Springburn

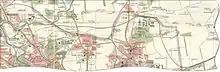
Map of North Glasgow including Springburn, published in 1923

The area's economic development has a strong historical link to heavy industry, particularly railways, with the manufacturing of locomotives. In the past, Springburn's locomotive industry had a 25% global market share.